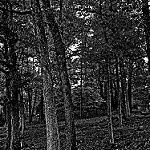
Scene: Outdoor